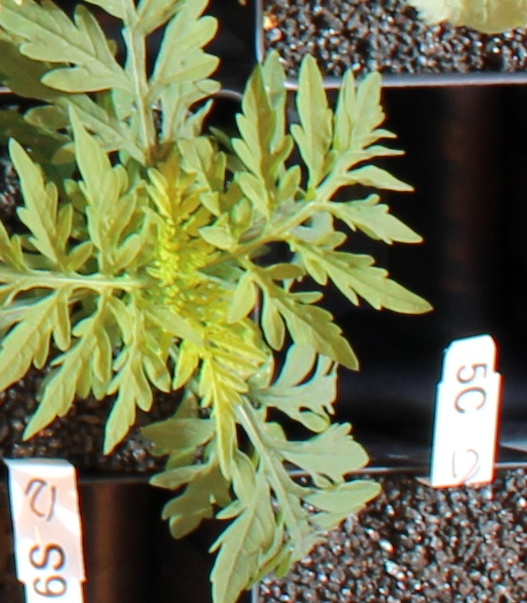
Label: Ragweed